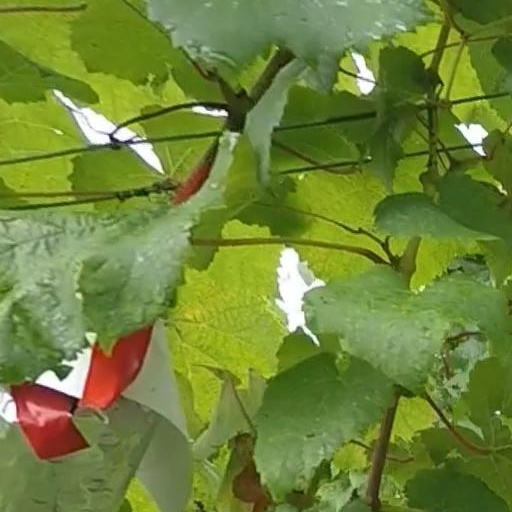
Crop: grape